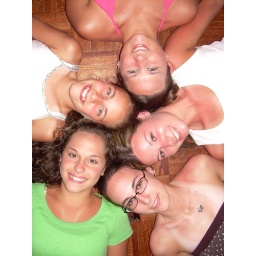
Lay in a circle on a dirty floor girls..